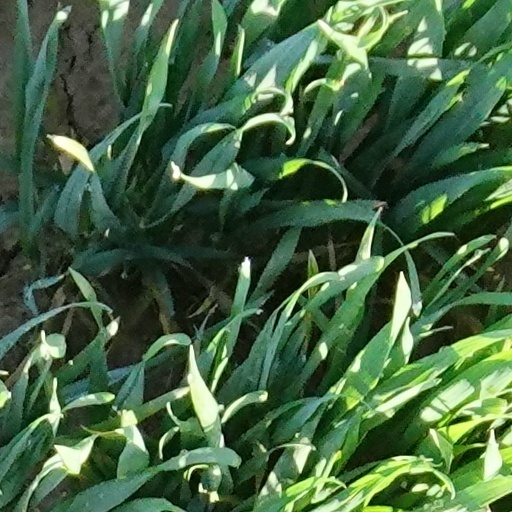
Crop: wheat